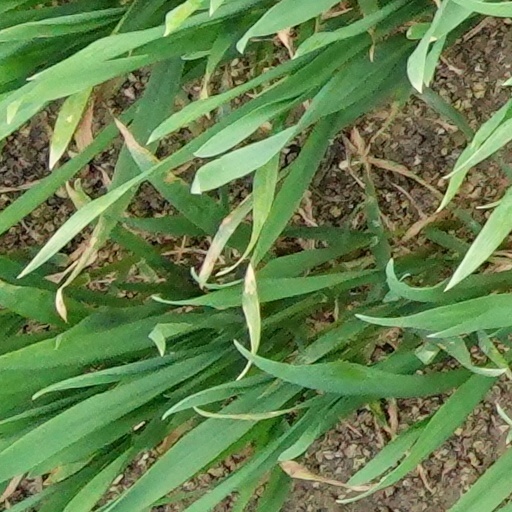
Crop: wheat